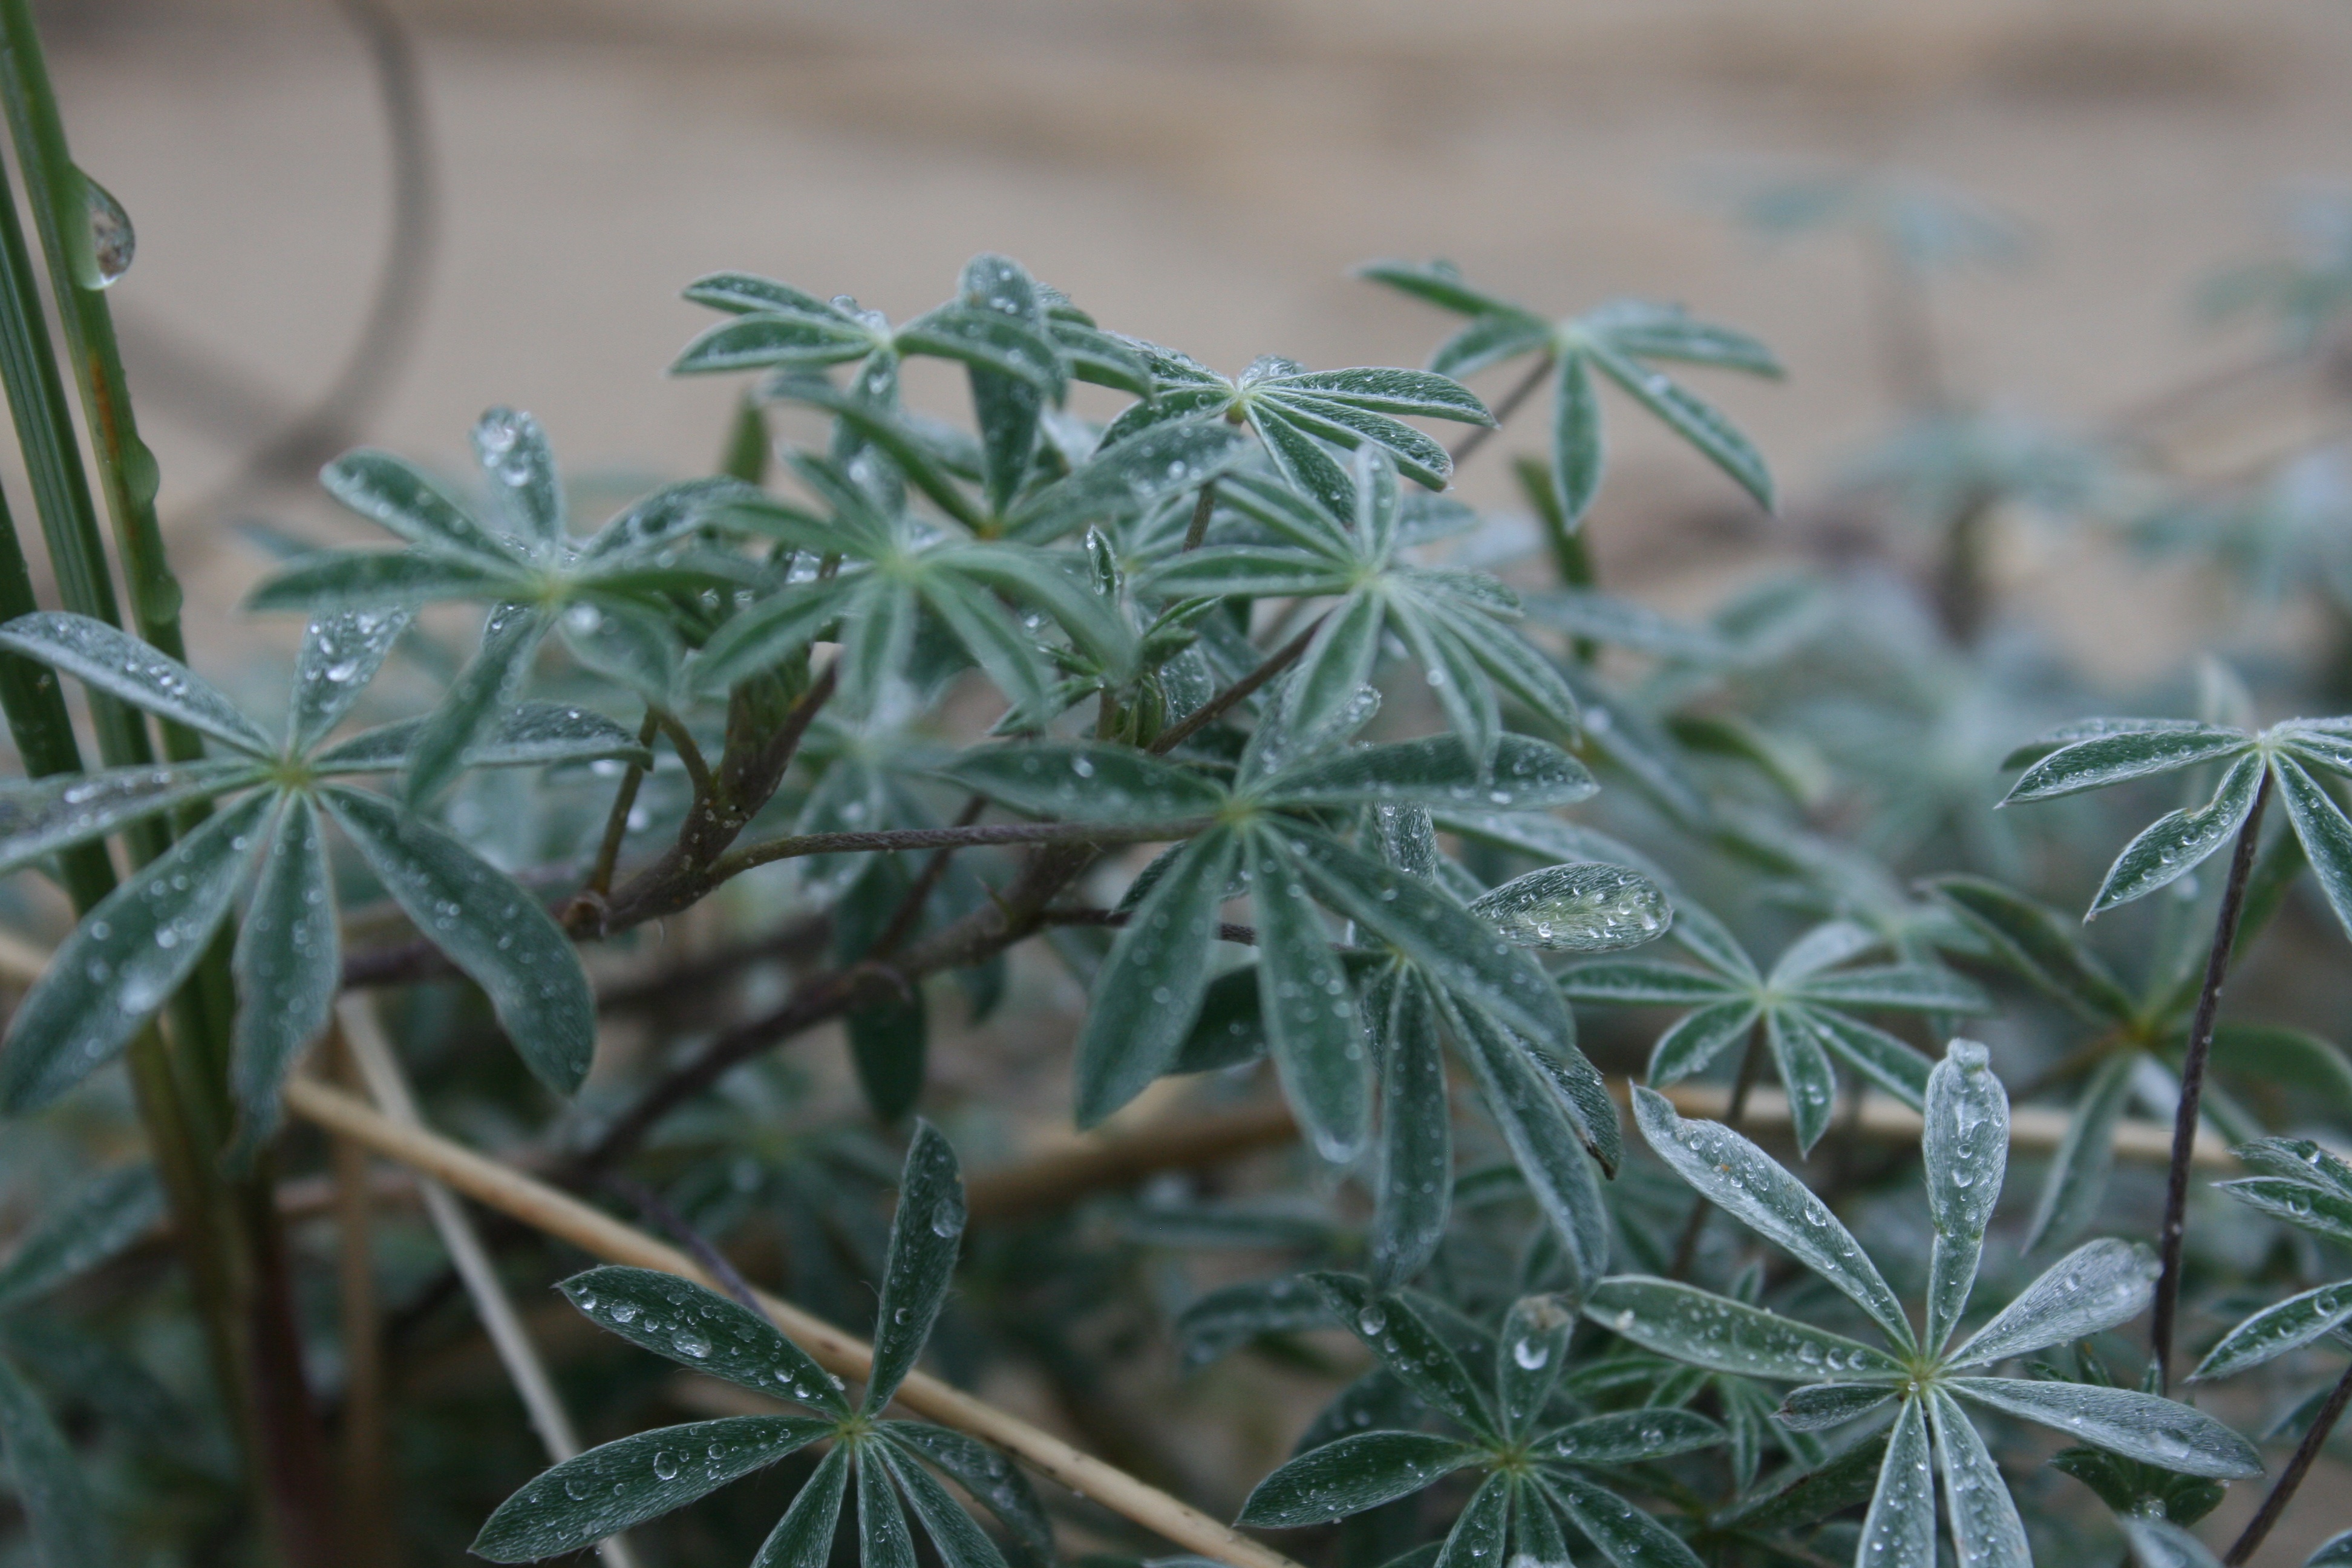
plant, leaf, flower, frost, herb, botany, flora, shrub, cannabis, flowering plant, land plant